Anue

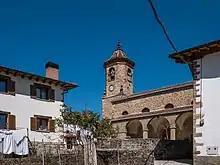
Olagüe in the municipality of Anué, Navarre, Spain

Anue is a town and municipality located in the province and autonomous community of Navarre, northern Spain.